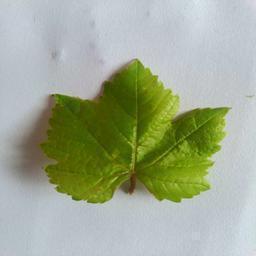
Label: Healthy Leaves